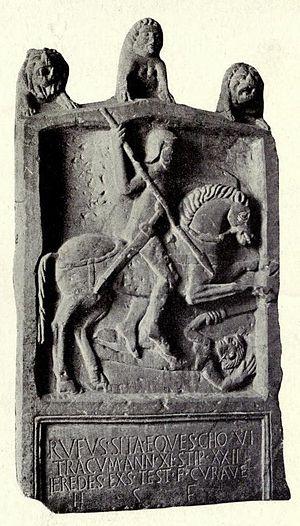
L'armée romaine est l'armée de la Rome antique. Elle permet aux Romains de dominer la Méditerranée du IIᵉ siècle av. J.-C. au Vᵉ siècle.
Le Gloucester City Museum & Art Gallery dans Brunswick Road, est le plus grand musée de la ville de Gloucester. Il a été récemment rénové grâce à un tirage spécial de la National Heritage Lottery Fund et a été inauguré le 3 septembre 2011.